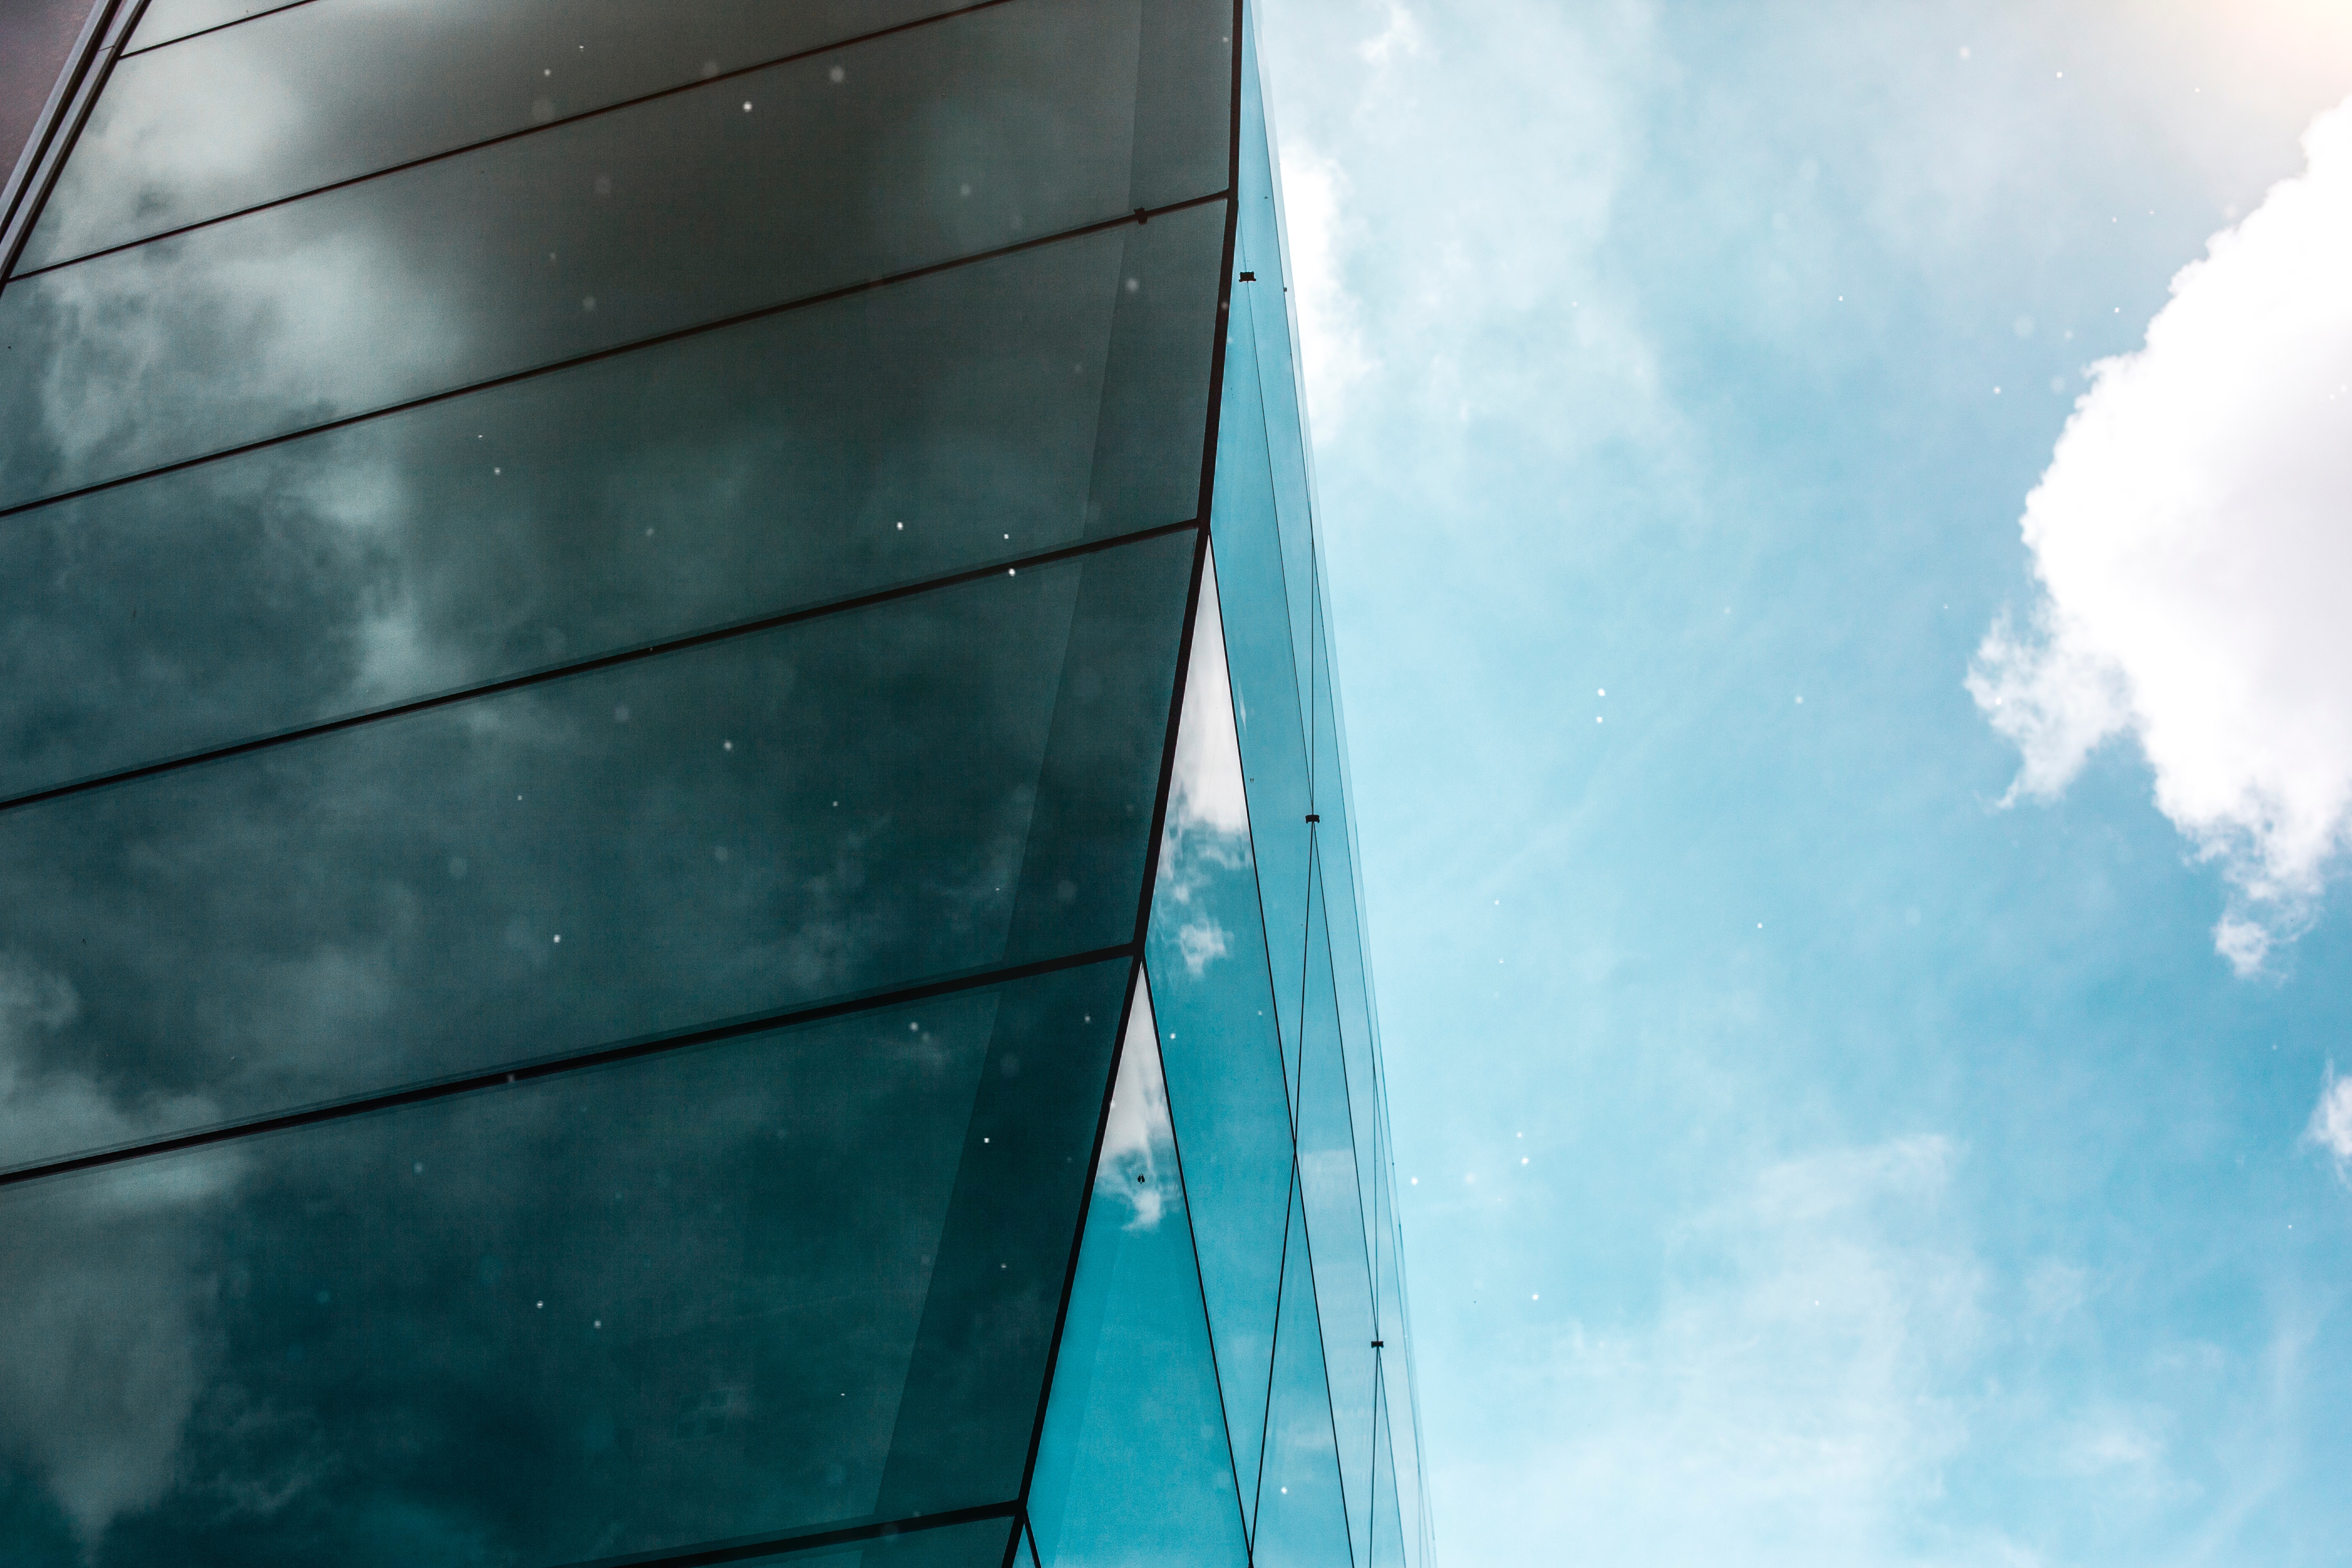
blue, sky, daytime, architecture, cloud, line, water, wall, reflection, glass, Material property, building, facade, daylighting, meteorological phenomenon, window, Tints and shades, city, metal